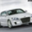
Label: automobile